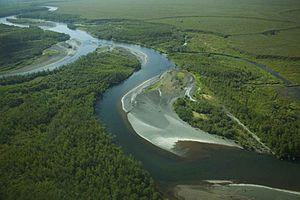
La rivière Togiak est un cours d'eau d'Alaska, aux États-Unis, situé dans la région de recensement de Dillingham.